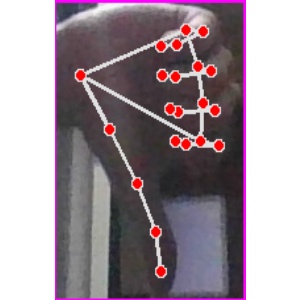
अक्षर: फ